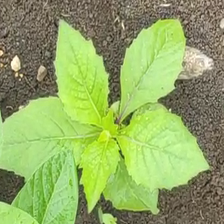
Weed species: Lamber_Quarter_plant(Chenopodium )